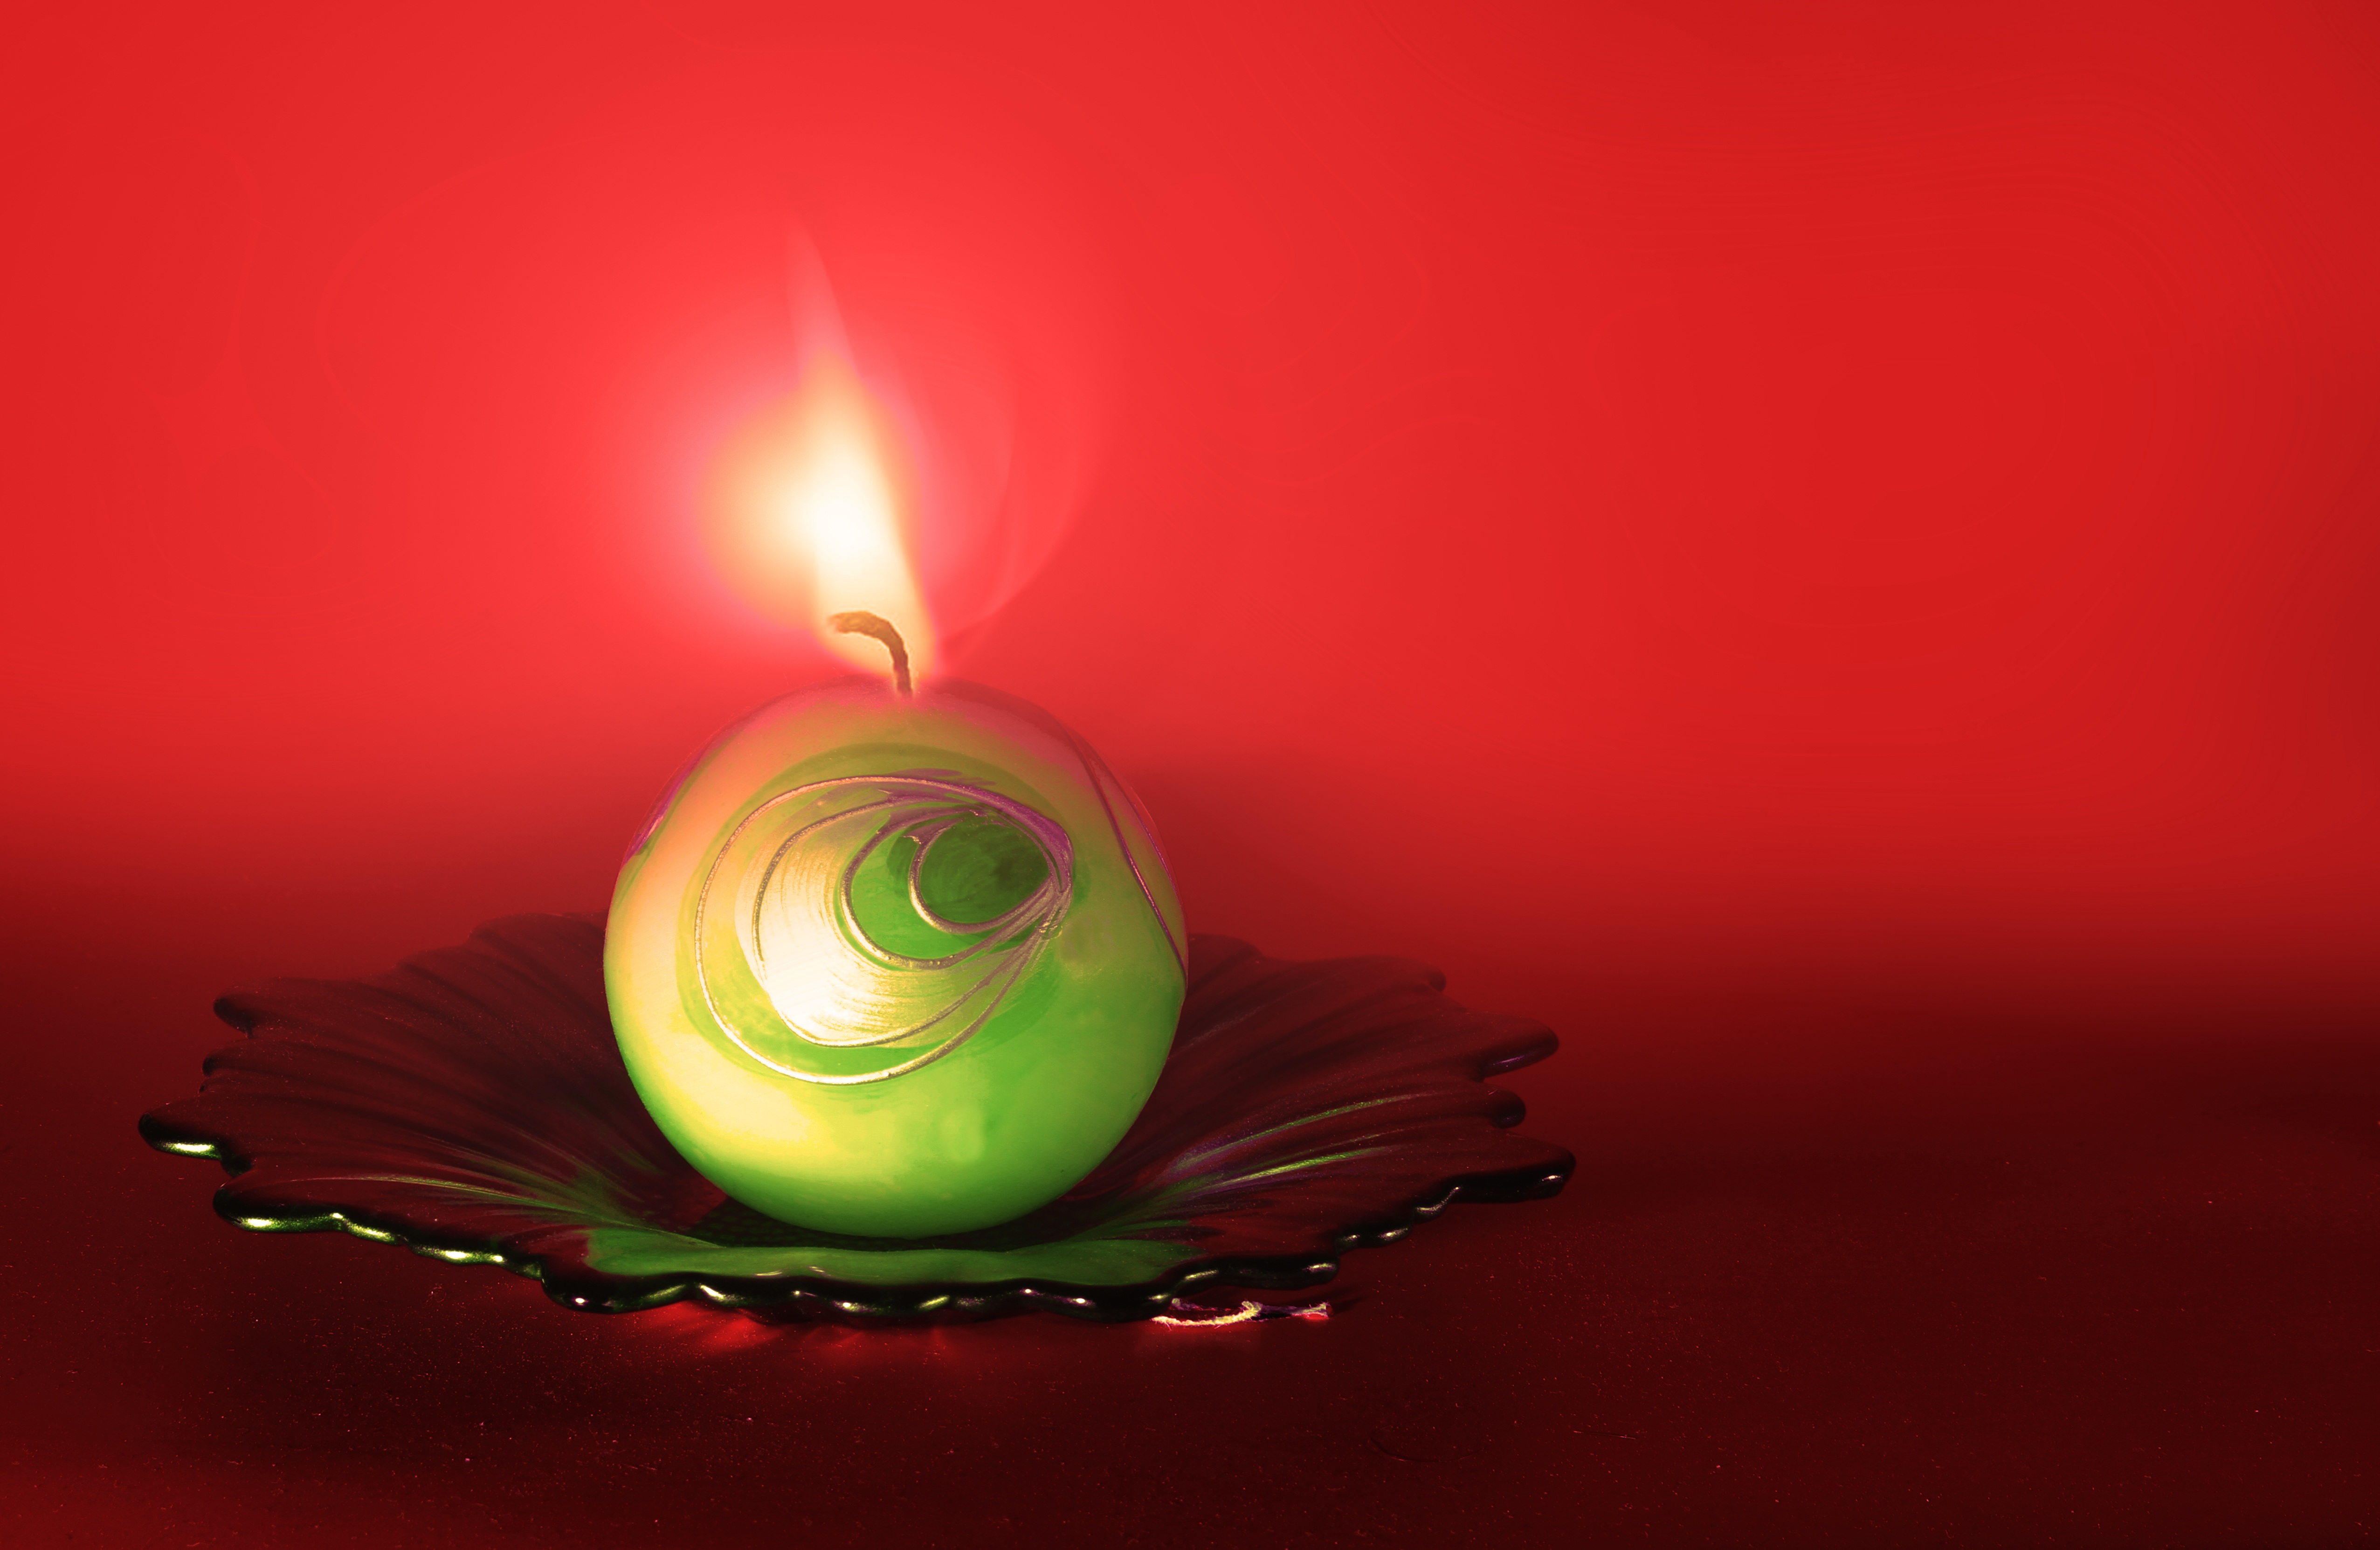
light, petal, green, red, saucer, plate, colorful, lighting, circle, burn, candles, happy, ball, wick, birthday, candlelight, macro photography, still life photography, ball candle, computer wallpaper